LN-3 inertial navigation system

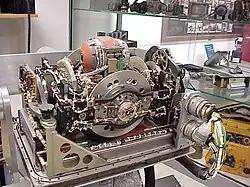
LN3-2A Inertial Platform at RNlAF Electronics Museum, Rhenen, The Netherlands.

The LN-3 inertial navigation system is an inertial navigation system (INS) that was developed in the 1960s by Litton Industries. It equipped the Lockheed F-104 Starfighter versions used as strike aircraft in European forces. An inertial navigation system is a system which continually determines the position of a vehicle from measurements made entirely within the vehicle using sensitive instruments. These instruments are accelerometers which detect and measure vehicle accelerations, and gyroscopes which act to hold the accelerometers in proper orientation.